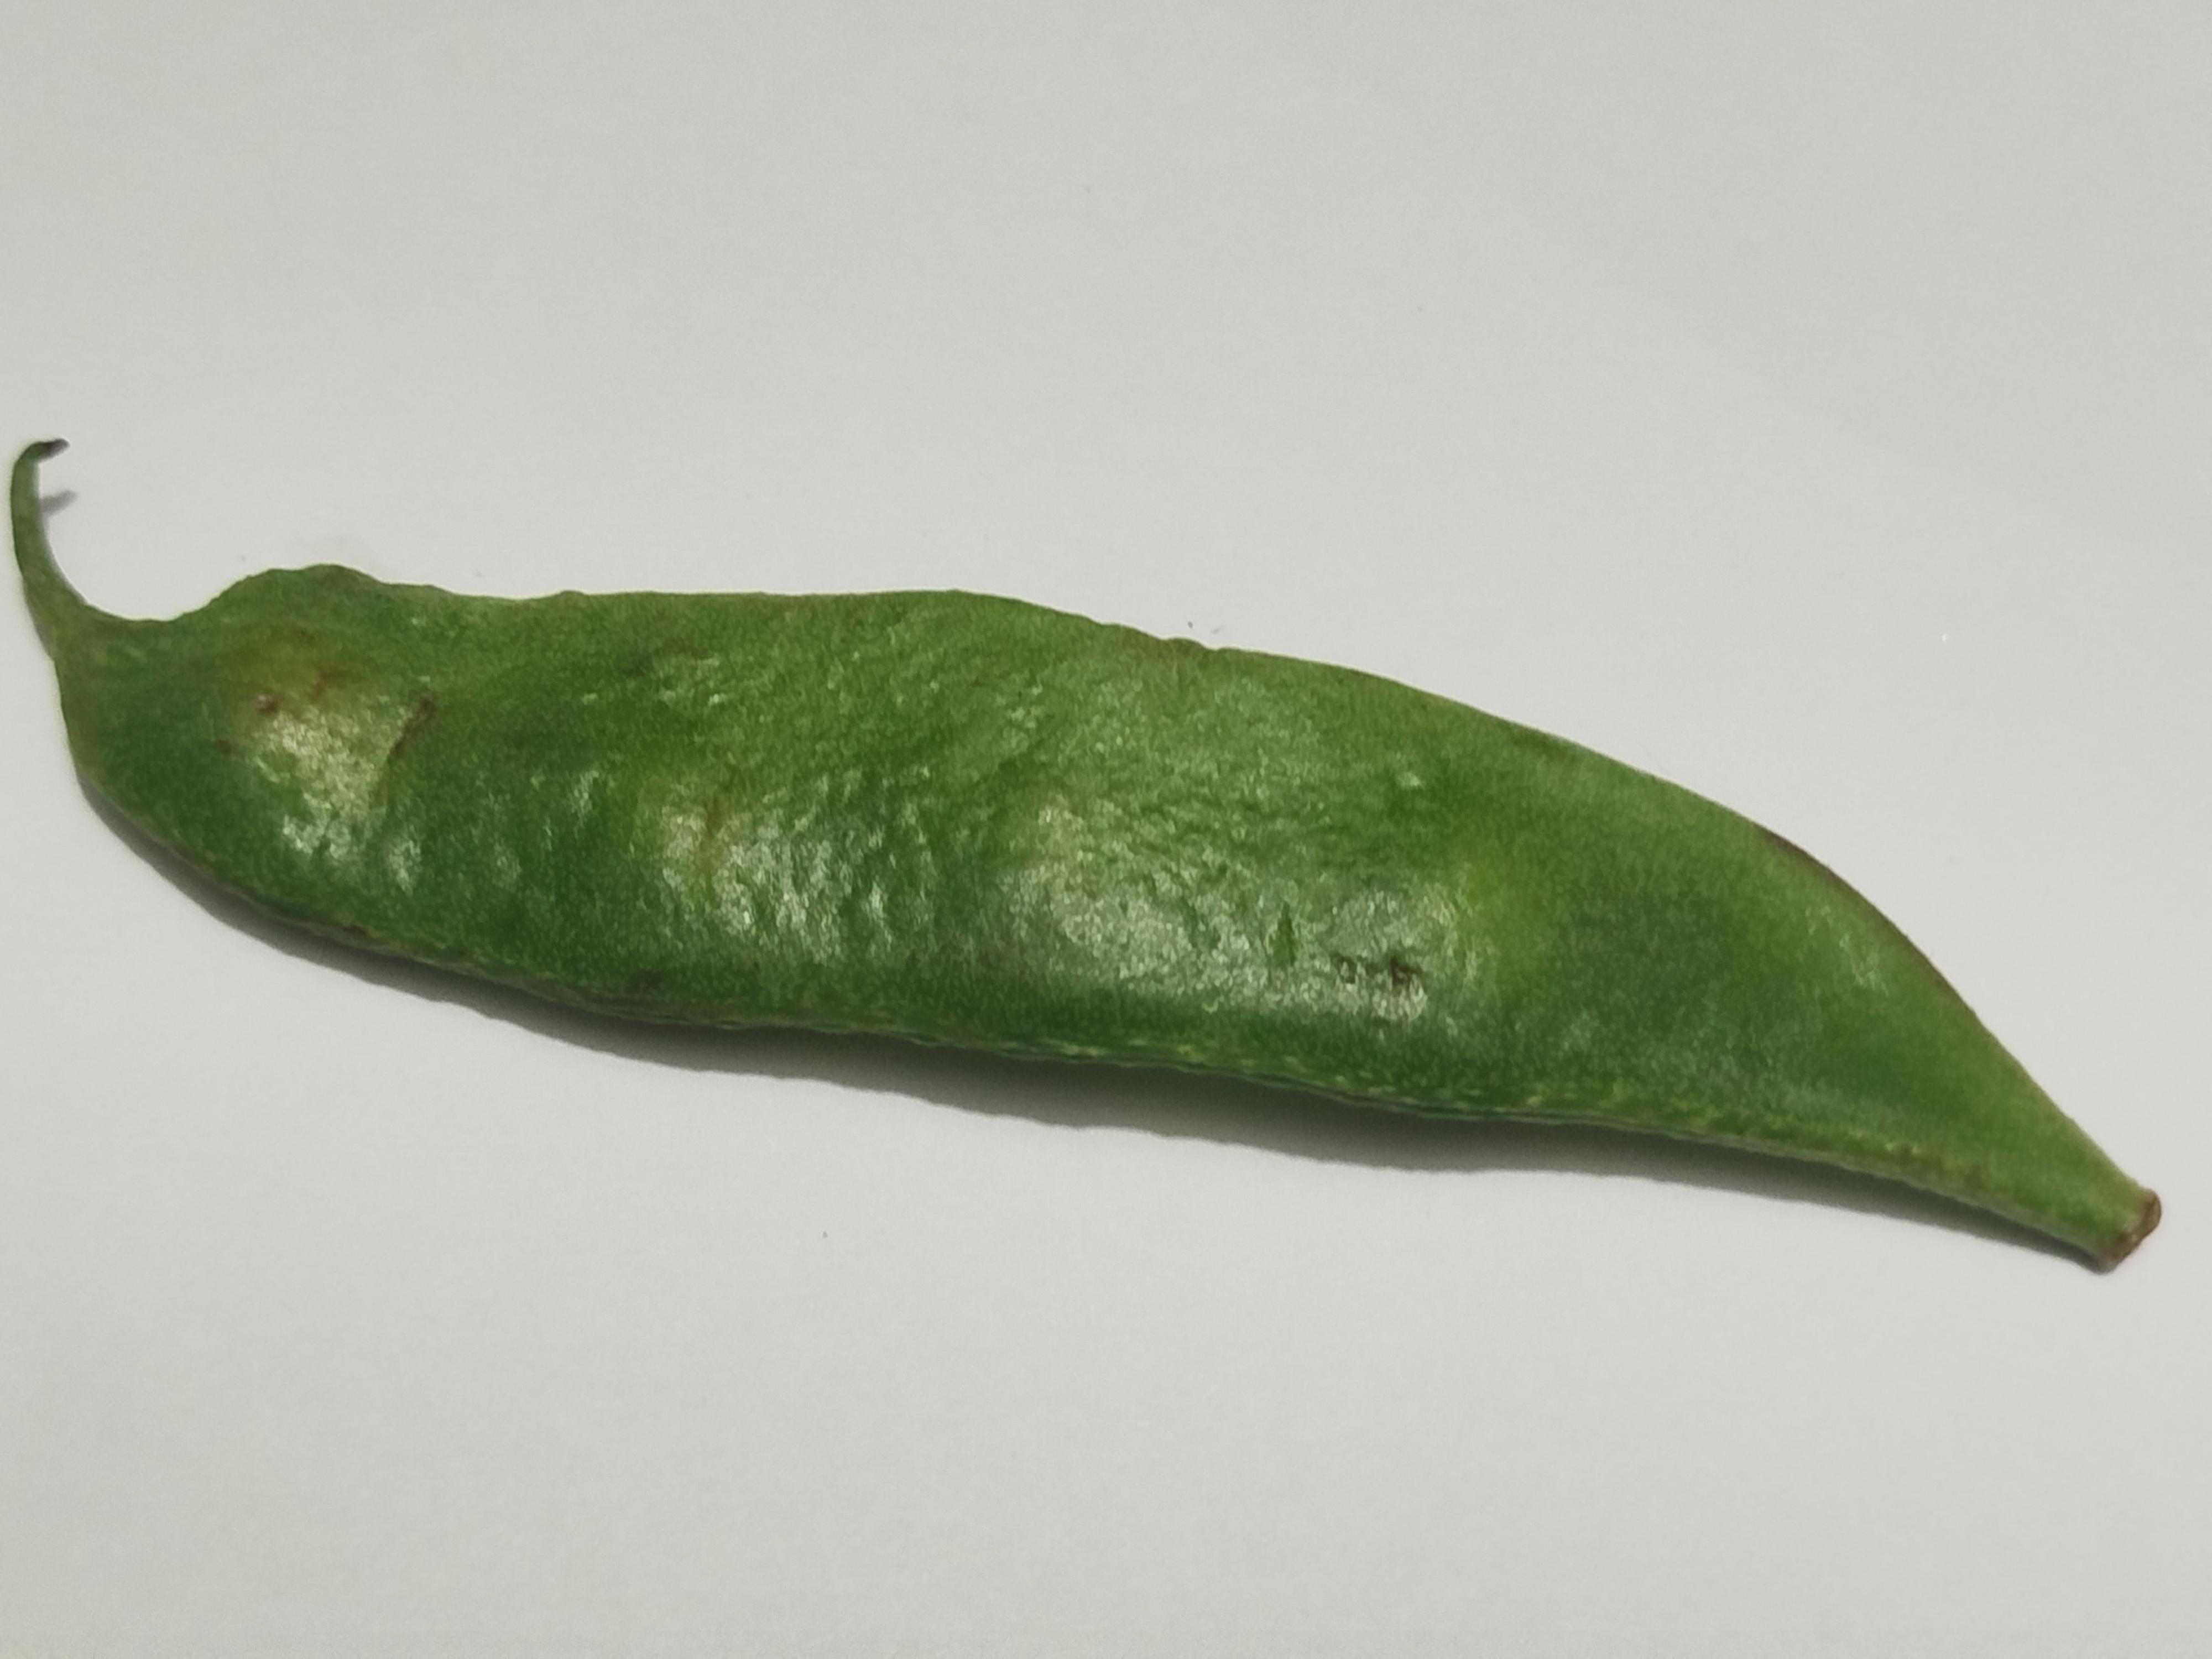
Label: Bean